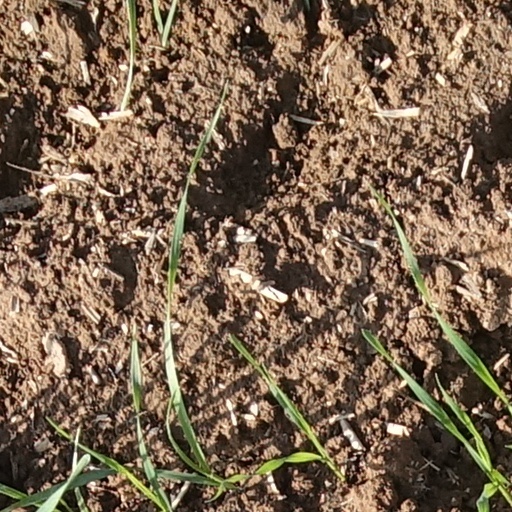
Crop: wheat